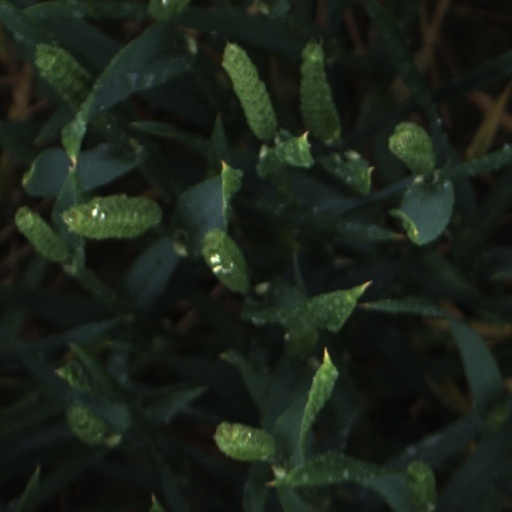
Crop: wheat